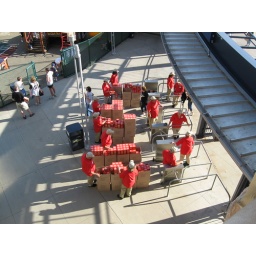
workers prepare to take tickets and hand out bobble head dolls in red boxes